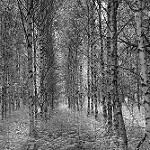
Label: B & W